St. Joseph's Anglo-Indian Higher Secondary School

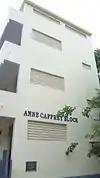
The Anne Caffrey Block

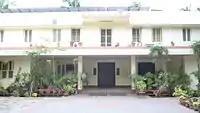
Frontal view of the convent

Three buildings, namely the Anne Caffrey Block, the Nagle Block and the neoteric Saint Joseph's block constitute the plan of the school. Each block is two levels high.